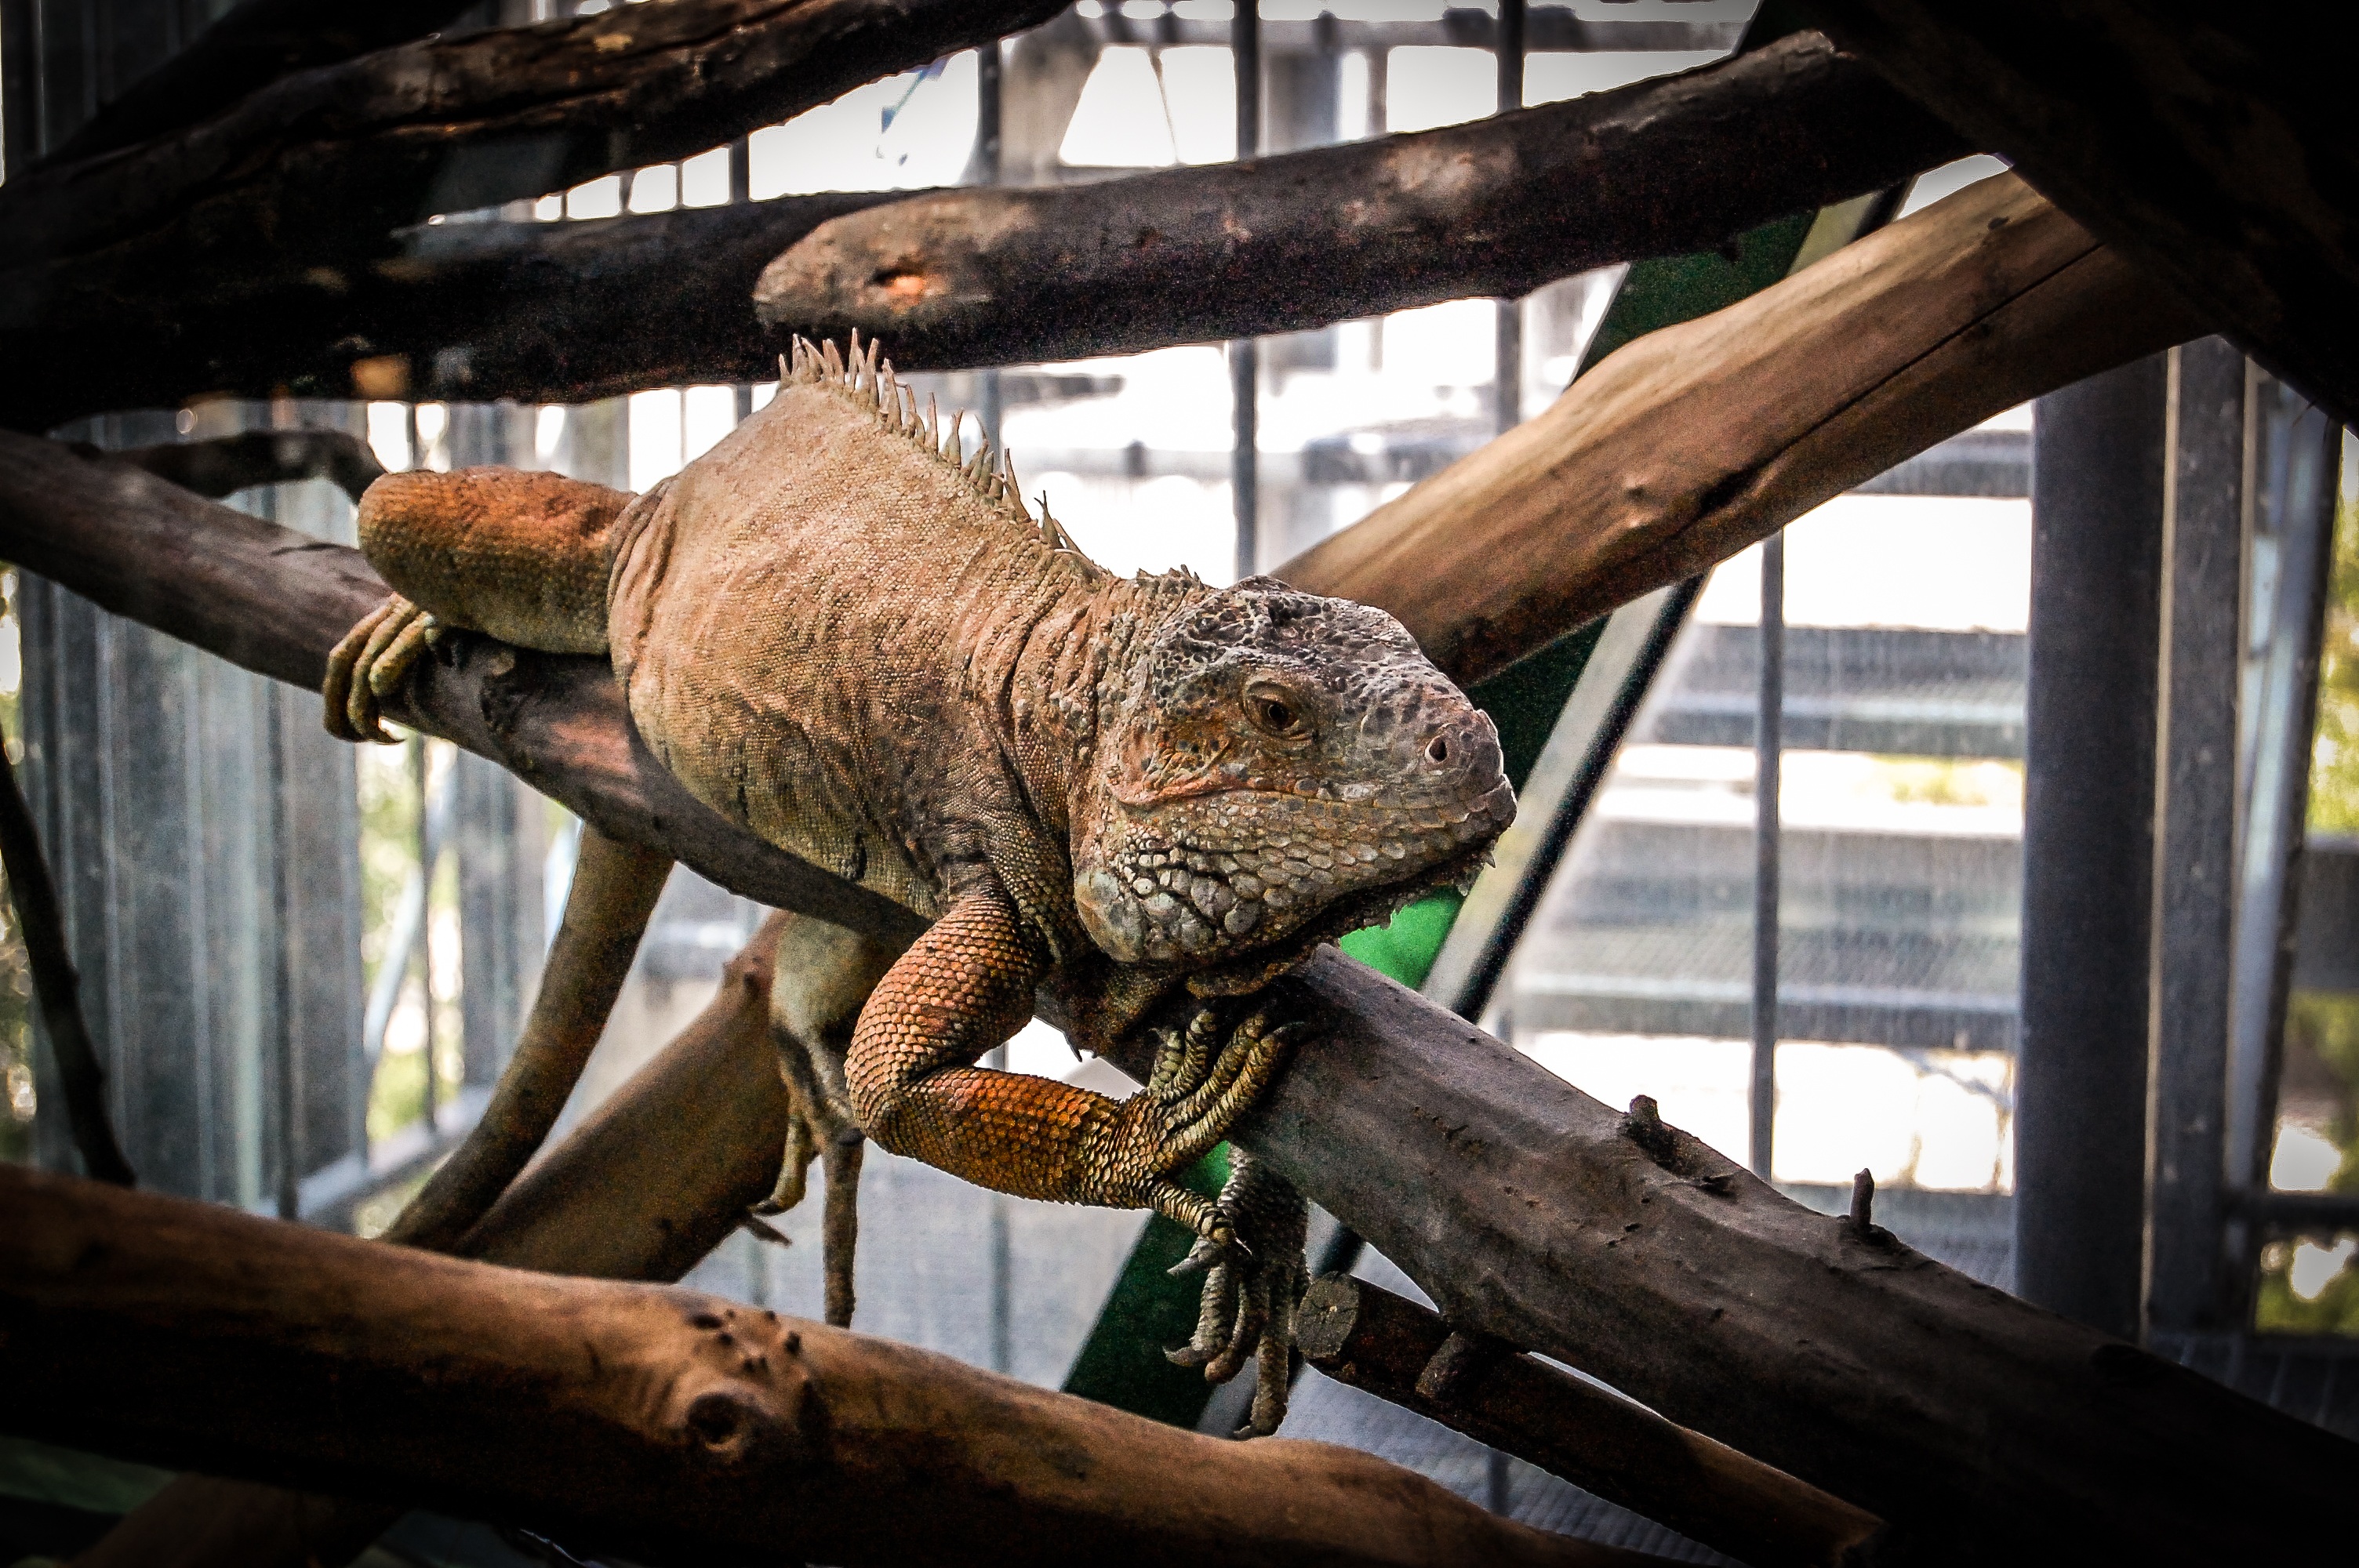
branch, animal, wildlife, zoo, reptile, fauna, the lizard, gad